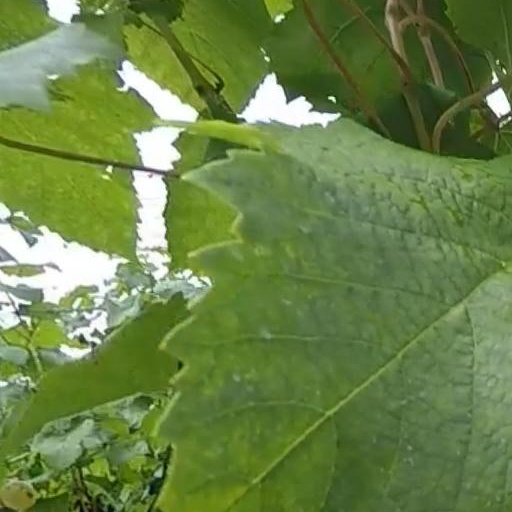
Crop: grape